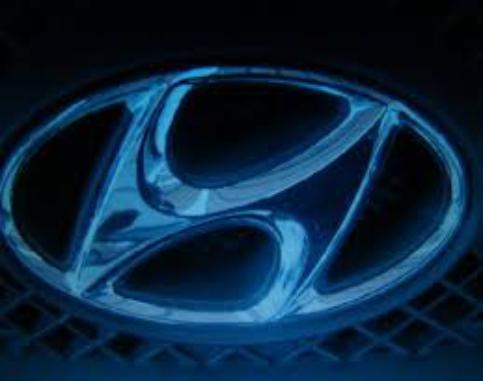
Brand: Hyundai-1
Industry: Transportation